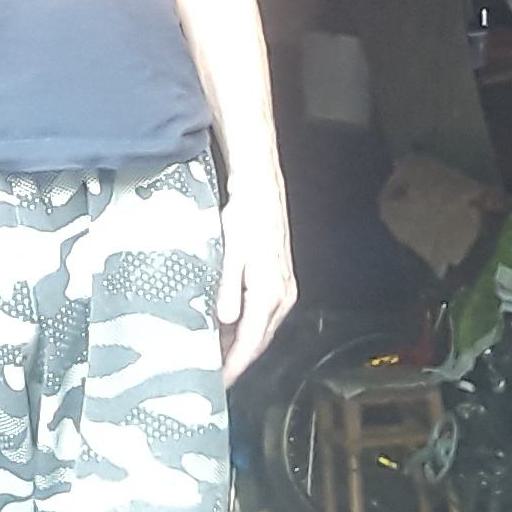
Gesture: no_gesture